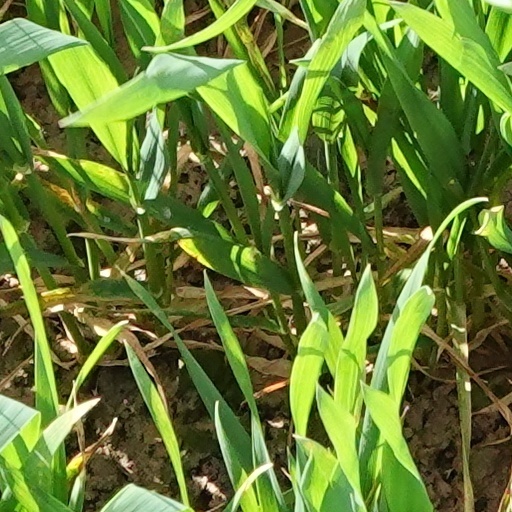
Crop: wheat